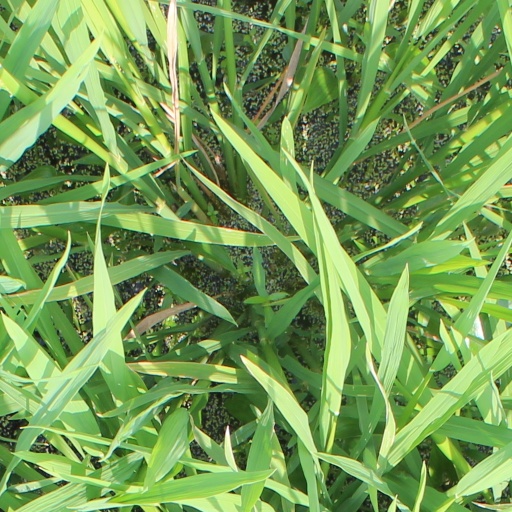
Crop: rice